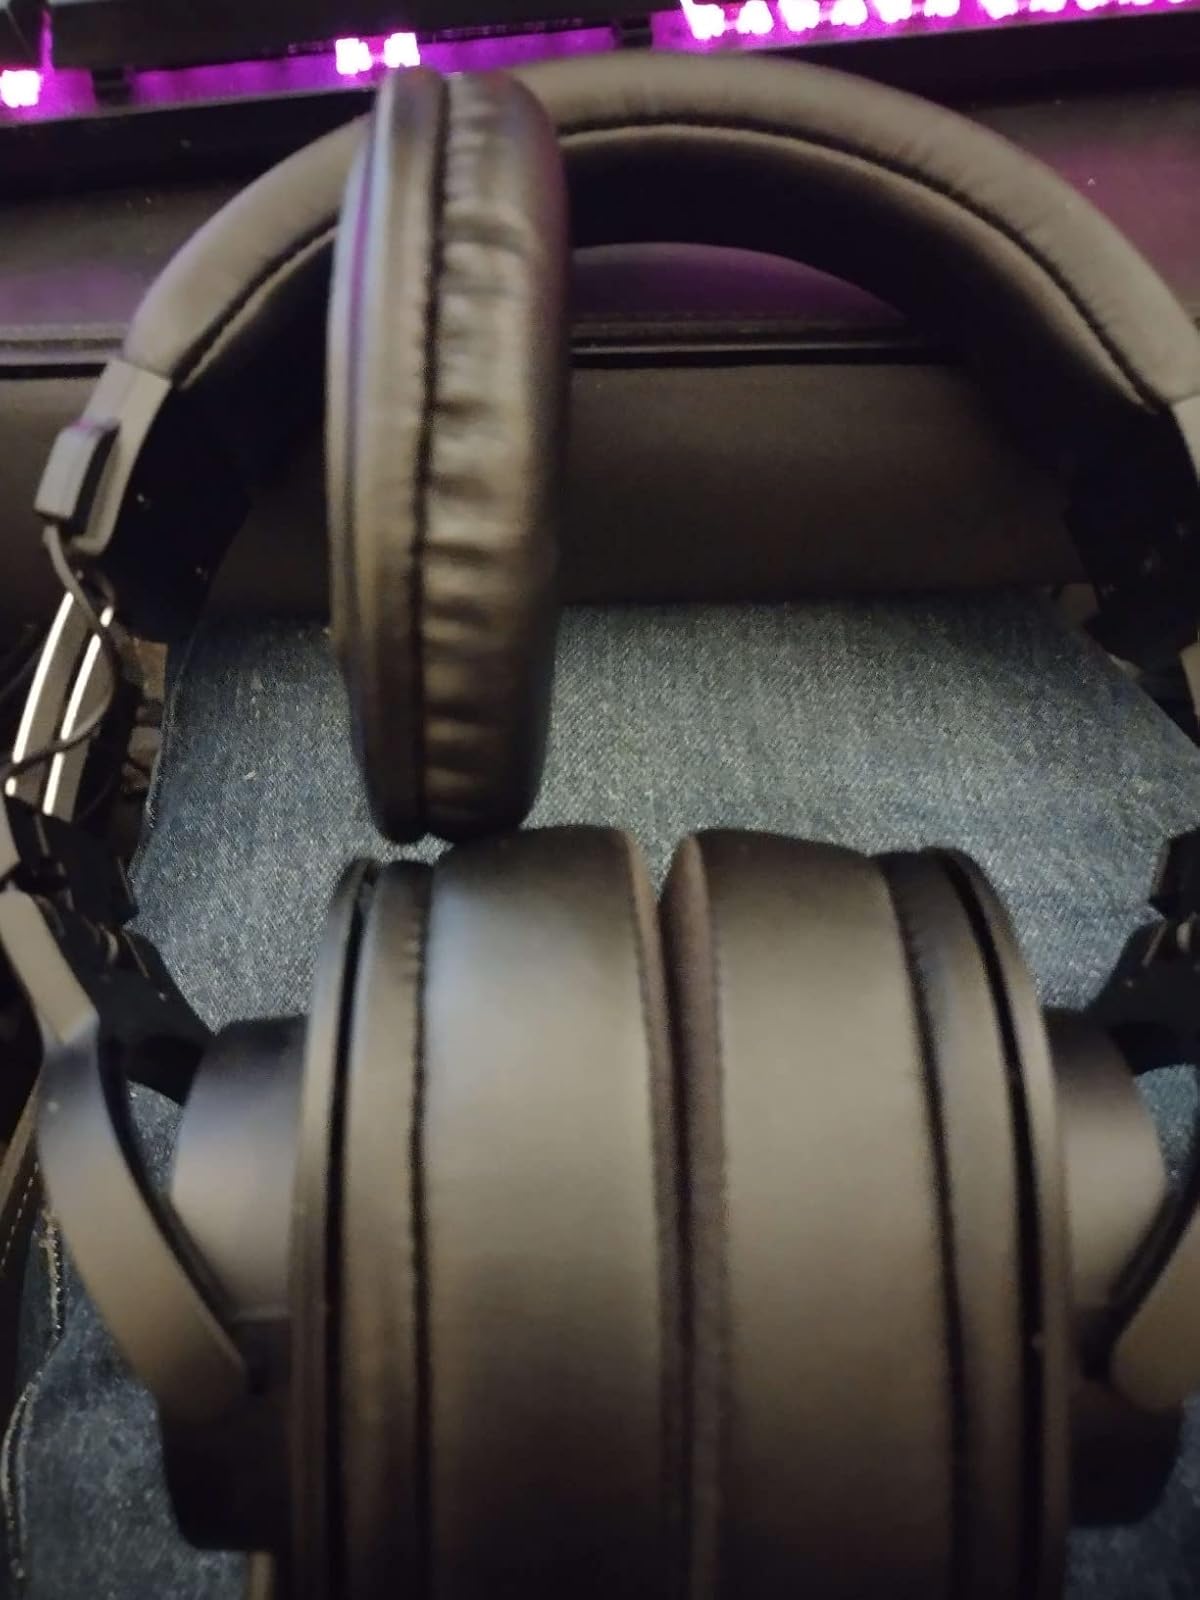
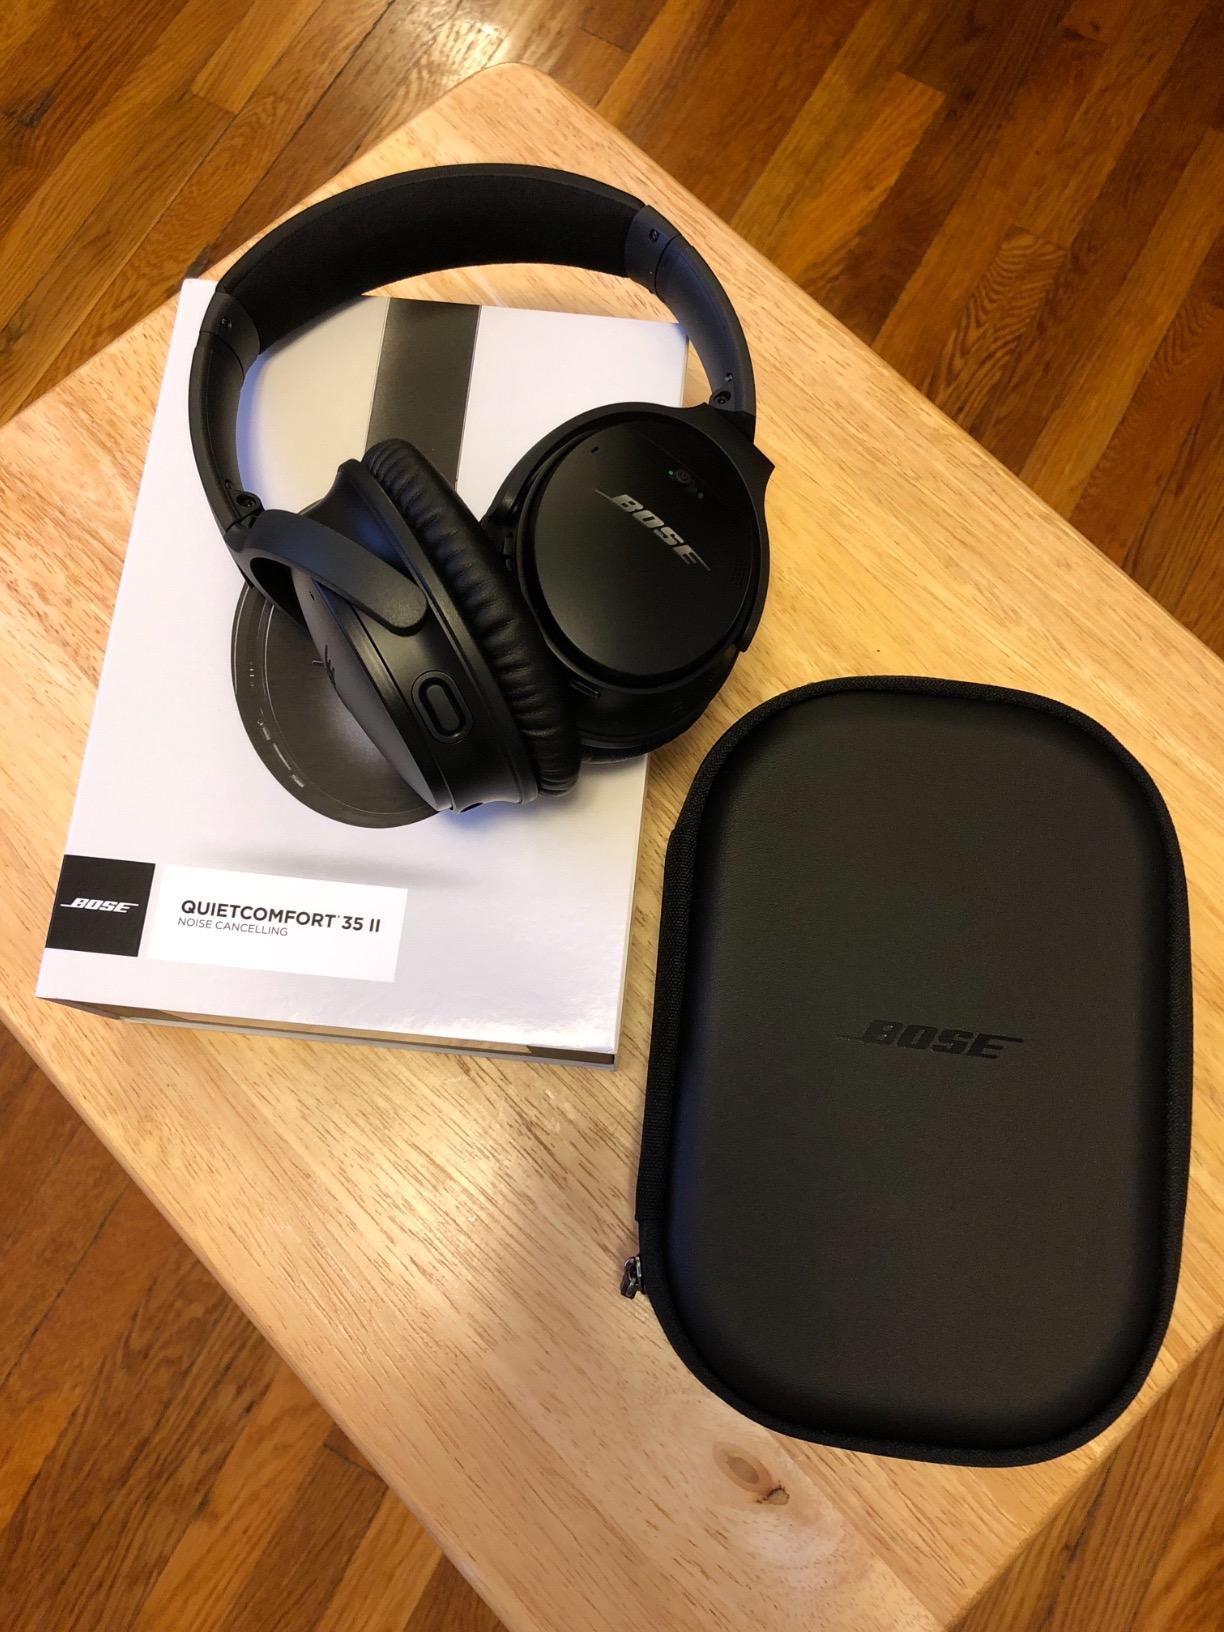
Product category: headphones
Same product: no